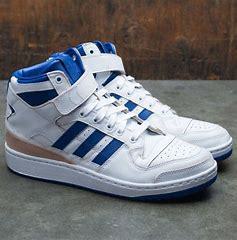
Brand: Adidas
Model: Forum Mid